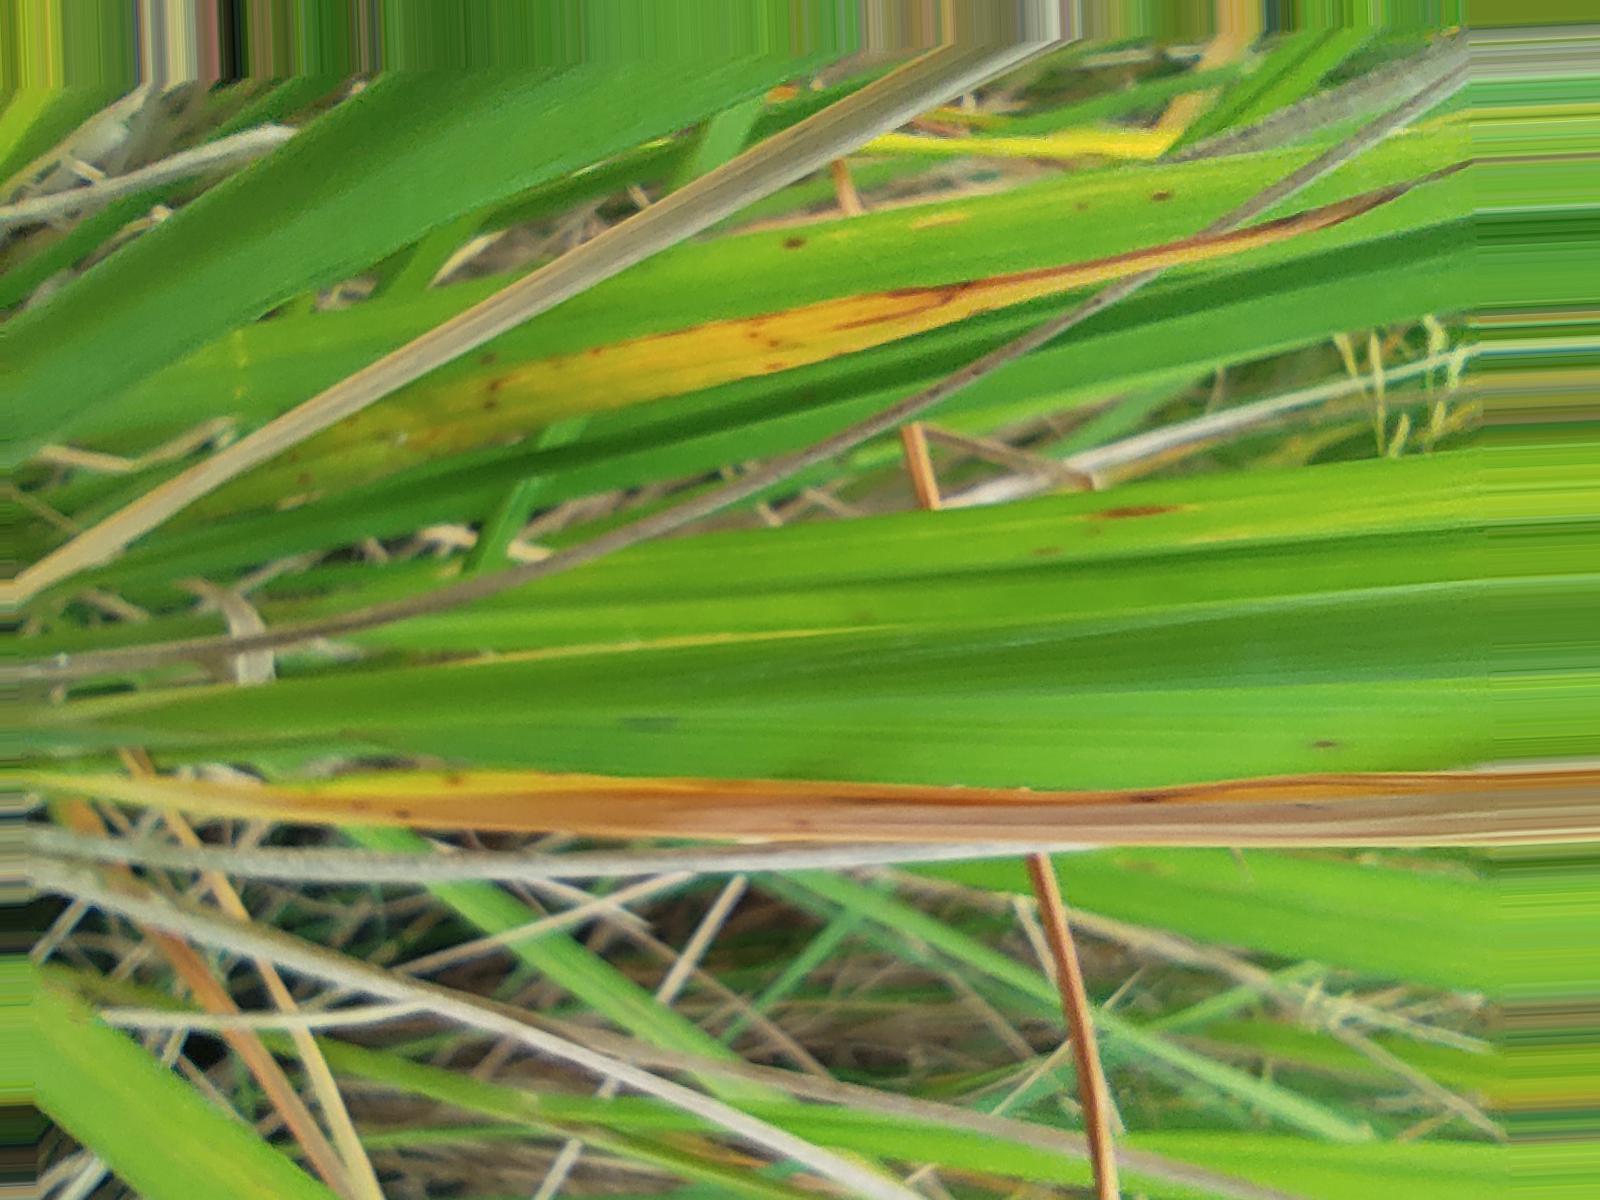
Nhãn: Bệnh Gạch Nâu ( Narrow Brown Spot )